Raree show

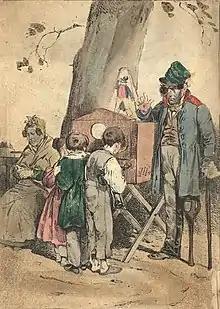
A boy looks into a peep show device (illustration by Theodor Hosemann, 1835)

A raree show, peep show or peep box is an exhibition of pictures or objects (or a combination of both), viewed through a small hole or magnifying glass. In 17th and 18th century Europe, it was a popular form of entertainment provided by wandering showmen.